Lee Purcell

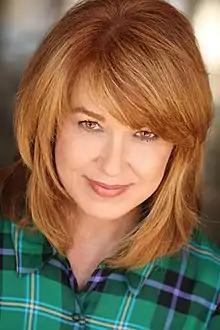
Purcell in 2017

Lee Purcell (born Lee Jeune Williams; June 15, 1947) is an American actress who worked primarily in the 1970s and 1980s.